Brick Row Historic District

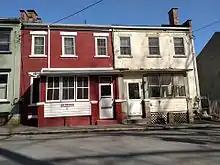
Detail of two houses in the district

It was listed on the National Register of Historic Places in 1980.